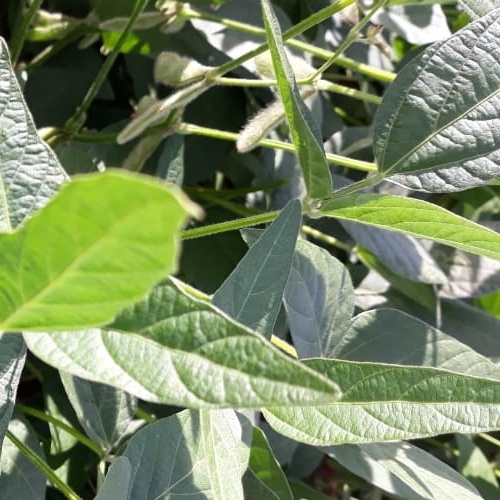
Label: Healthy